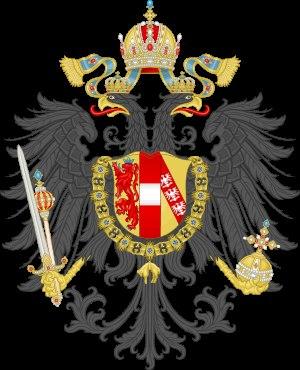
Sous la double monarchie Austro-Hongroise, le titre de fournisseur de la Cour impériale et royale était accordé à un artisan ou un fournisseur lui permettant de bénéficier, par privilège impérial, de l'autorisation de procurer des marchandises et services à la Cour de Vienne. L'obtention de ce titre permettait de se prévaloir publiquement de la qualité de fournisseur de la Cour impériale et royale, et, lorsque les marchandises livrées à la Cour devaient être importées, donnait même droit à une exemption d'impôts.